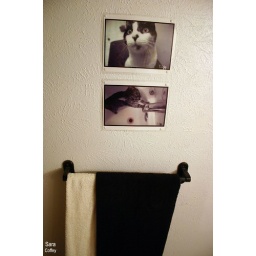
my fav pics of the cats in the guest bath